Special reconnaissance

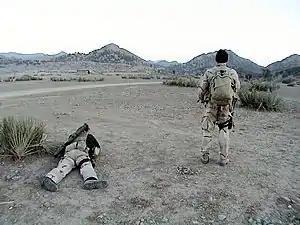
US Navy SEALs conducting special reconnaissance in Afghanistan, 2002

Special reconnaissance (SR) is conducted by small units, such as a recon team, made up of highly trained military personnel, usually from special forces units and/or military intelligence organizations. Special reconnaissance teams operate behind enemy lines, avoiding direct combat and detection by the enemy. As a role, SR is distinct from commando operations, but both are often carried out by the same units. The SR role frequently includes covert direction of airstrikes and indirect fire, in areas deep behind enemy lines, placement of remotely monitored sensors, and preparations for other special forces. Like other special forces, SR units may also carry out direct action and unconventional warfare, including guerrilla operations.